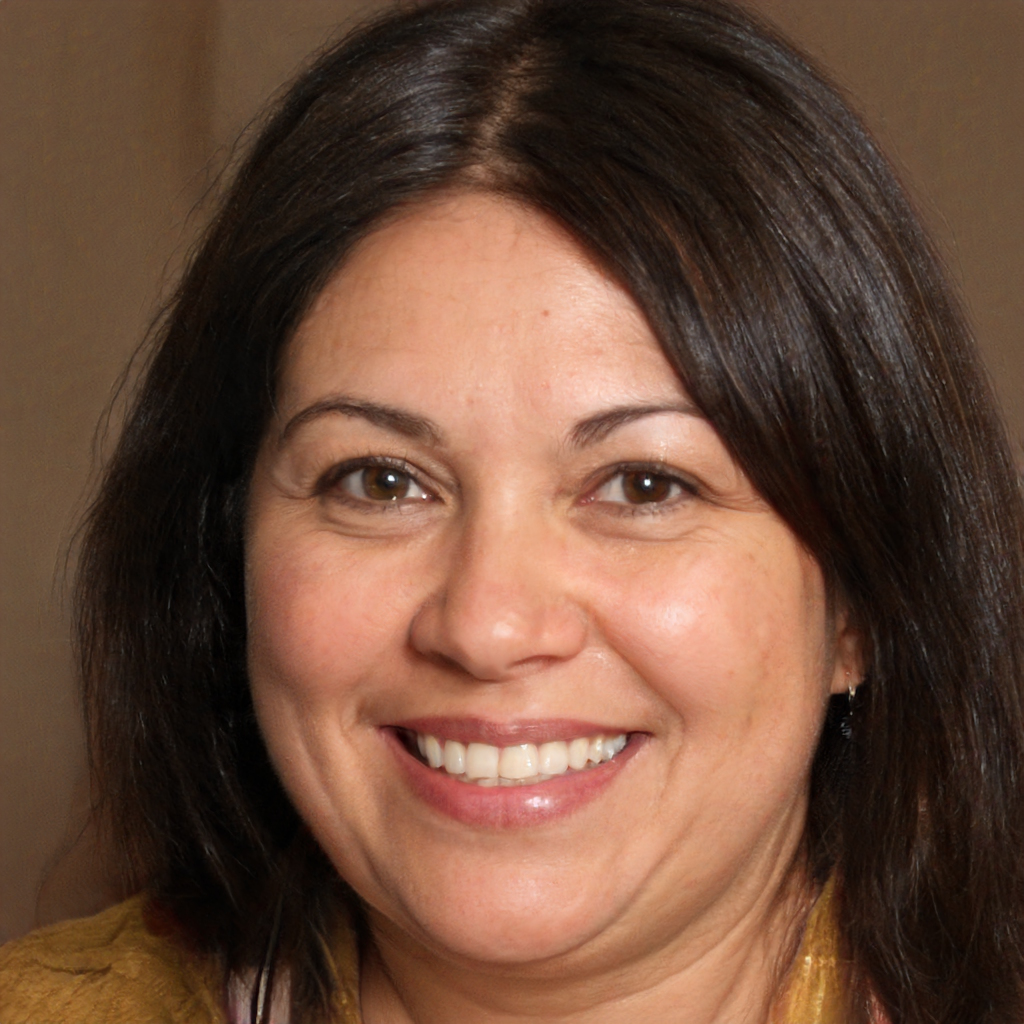
Label: Colored